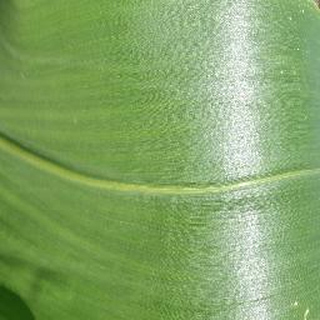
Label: healthy_corn